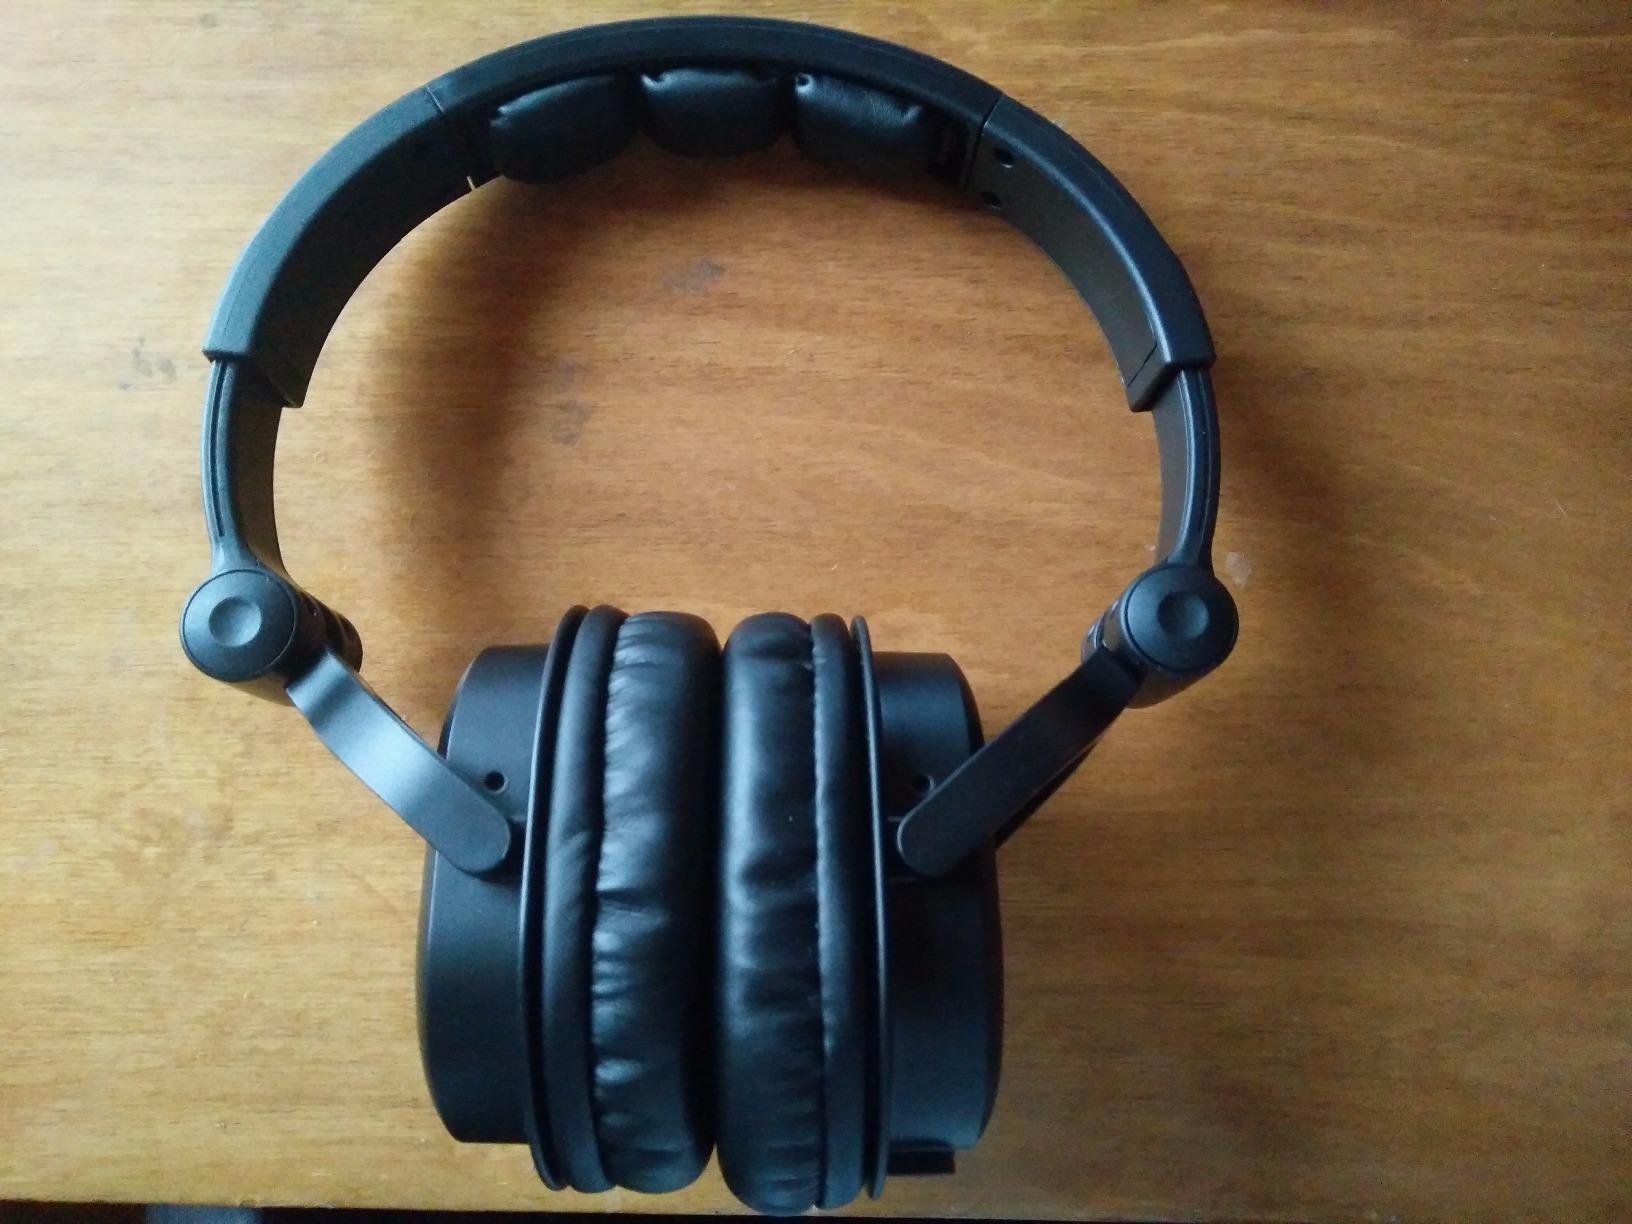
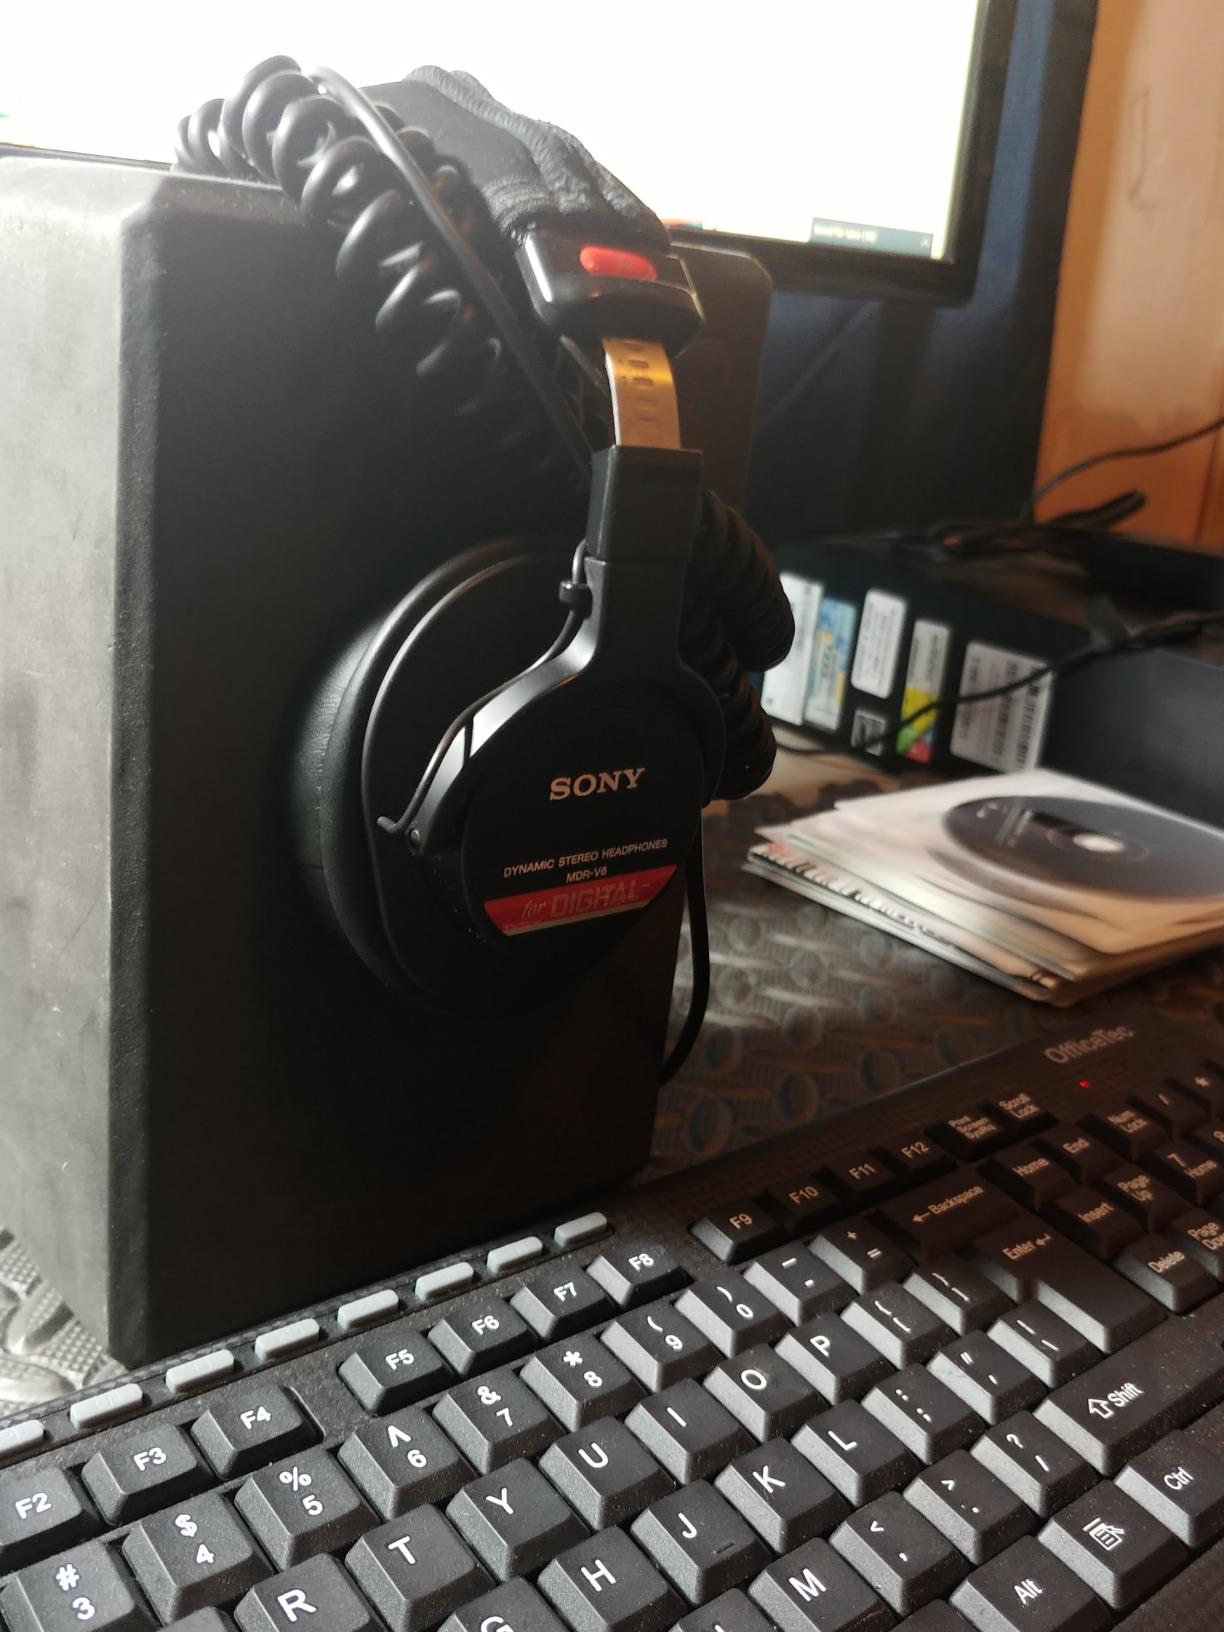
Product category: headphones
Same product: no